Designated Survivor season 2

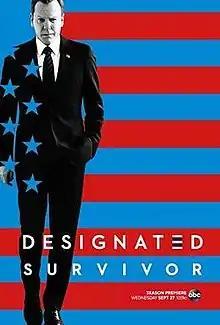
Promotional poster

The second season of the American political drama series "Designated Survivor" was ordered on May 11, 2017. It premiered on September 27, 2017, and consisted of 22 episodes. The series is produced by ABC Studios and The Mark Gordon Company, and is filmed in Toronto and Cambridge, Ontario, Canada.